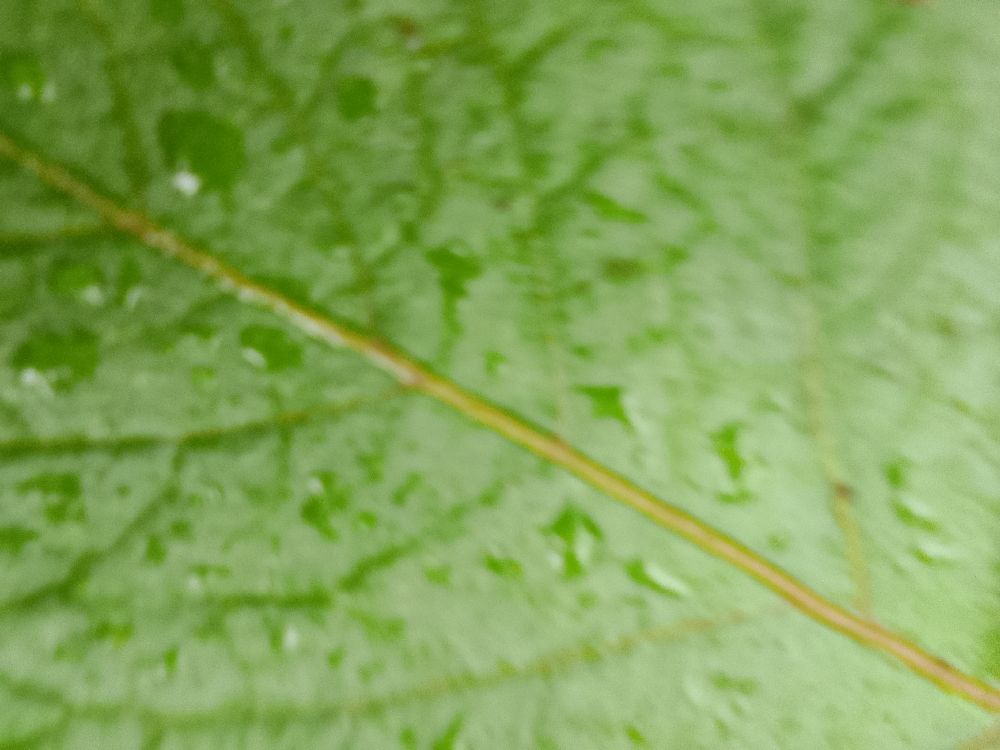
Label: Healthy